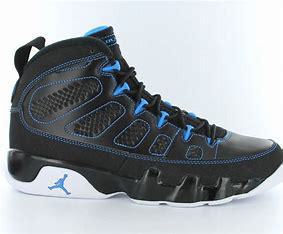
Brand: Jordan
Model: 9 Retro